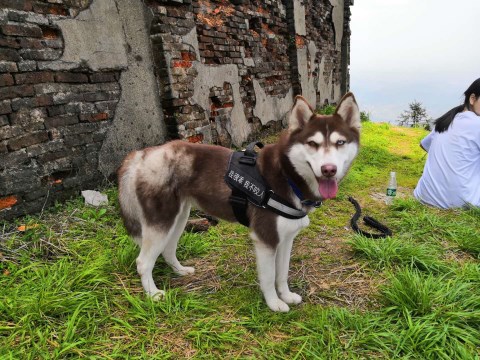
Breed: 1160-n000003-Siberian_husky